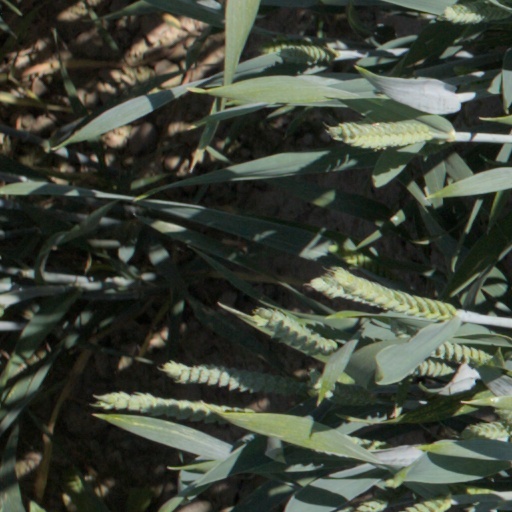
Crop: wheat